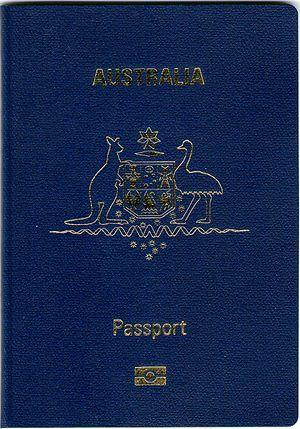
Le passeport australien est un document de voyage international délivré aux ressortissants australien, et qui peut aussi servir de preuve de la citoyenneté australienne.
Un passeport est un document de circulation délivré par le gouvernement d'un État à ses citoyens, pièce d'identité permettant à son porteur de voyager à l'étranger. Toute personne sollicitant l'entrée dans un pays autre que le sien, comme touriste, étudiant ou travailleur, doit remplir certaines formalités et solliciter une autorisation. Pour franchir une frontière le passeport est généralement requis, pouvant être couplé à un visa.
Les passeports dont le nom est indiqué en italique sont émis par des États non reconnus internationalement.